Answer in natural language. Which point is closer to the camera taking this photo, point A  or point B? Choose between the following options: A or B
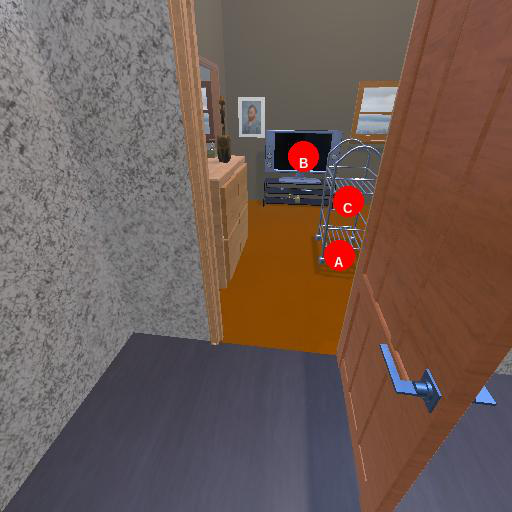
<answer>A</answer>